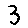
Label: 3